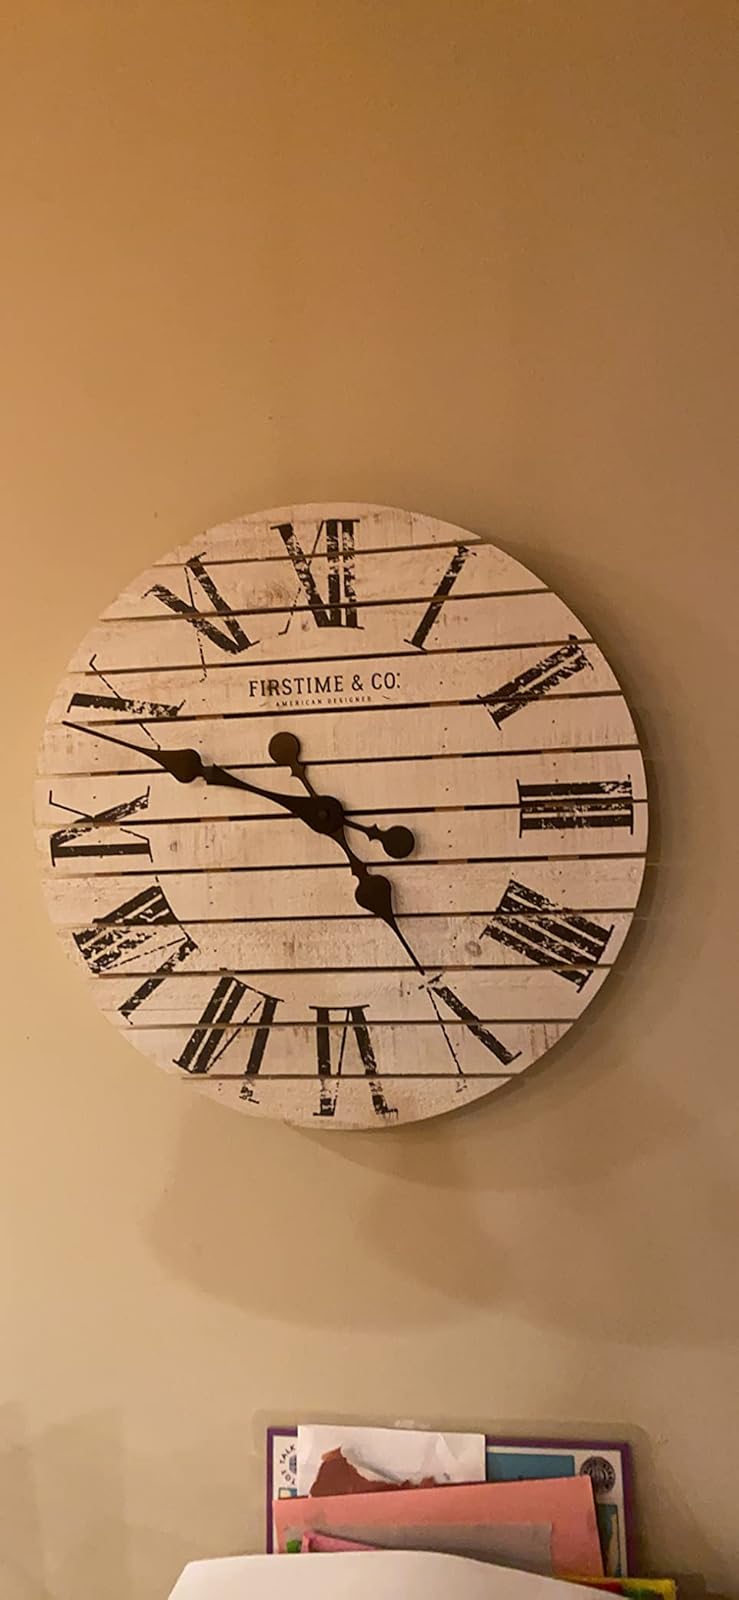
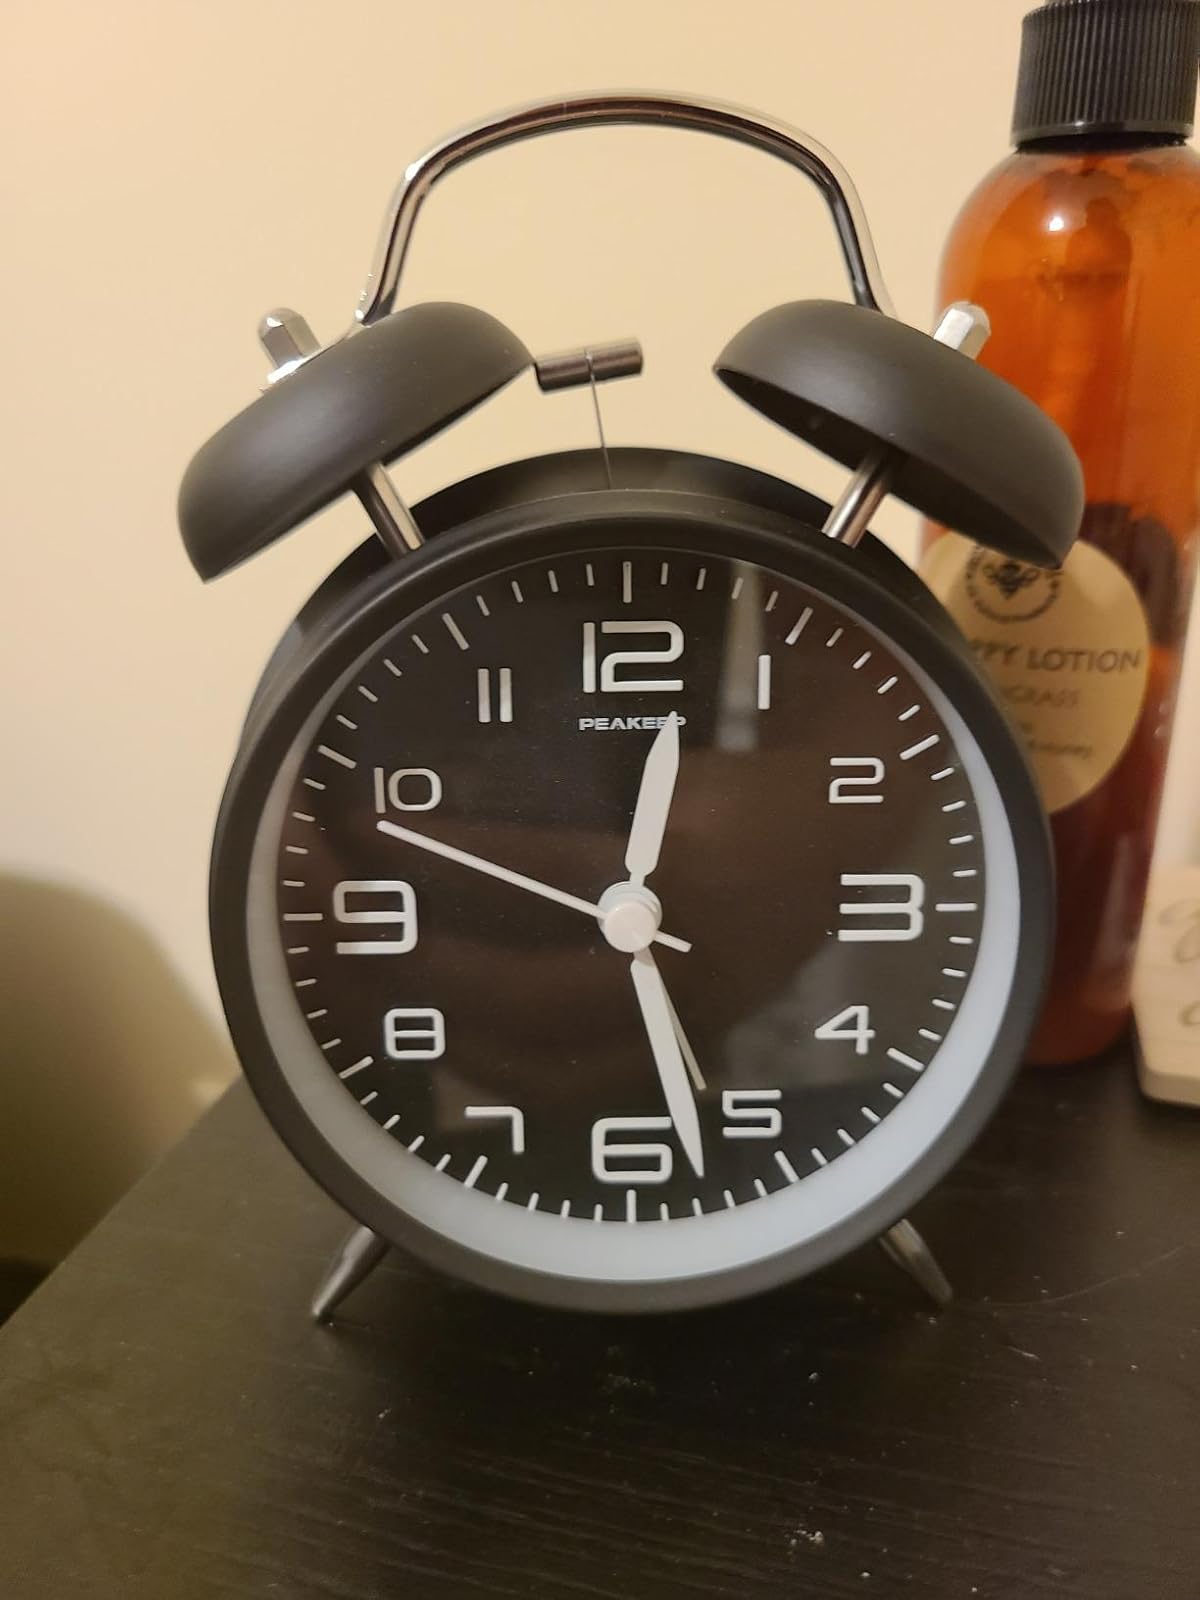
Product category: clock
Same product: no